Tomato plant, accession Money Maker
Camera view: horizontal (90 deg, fisheye); turntable rotation: 270 degrees
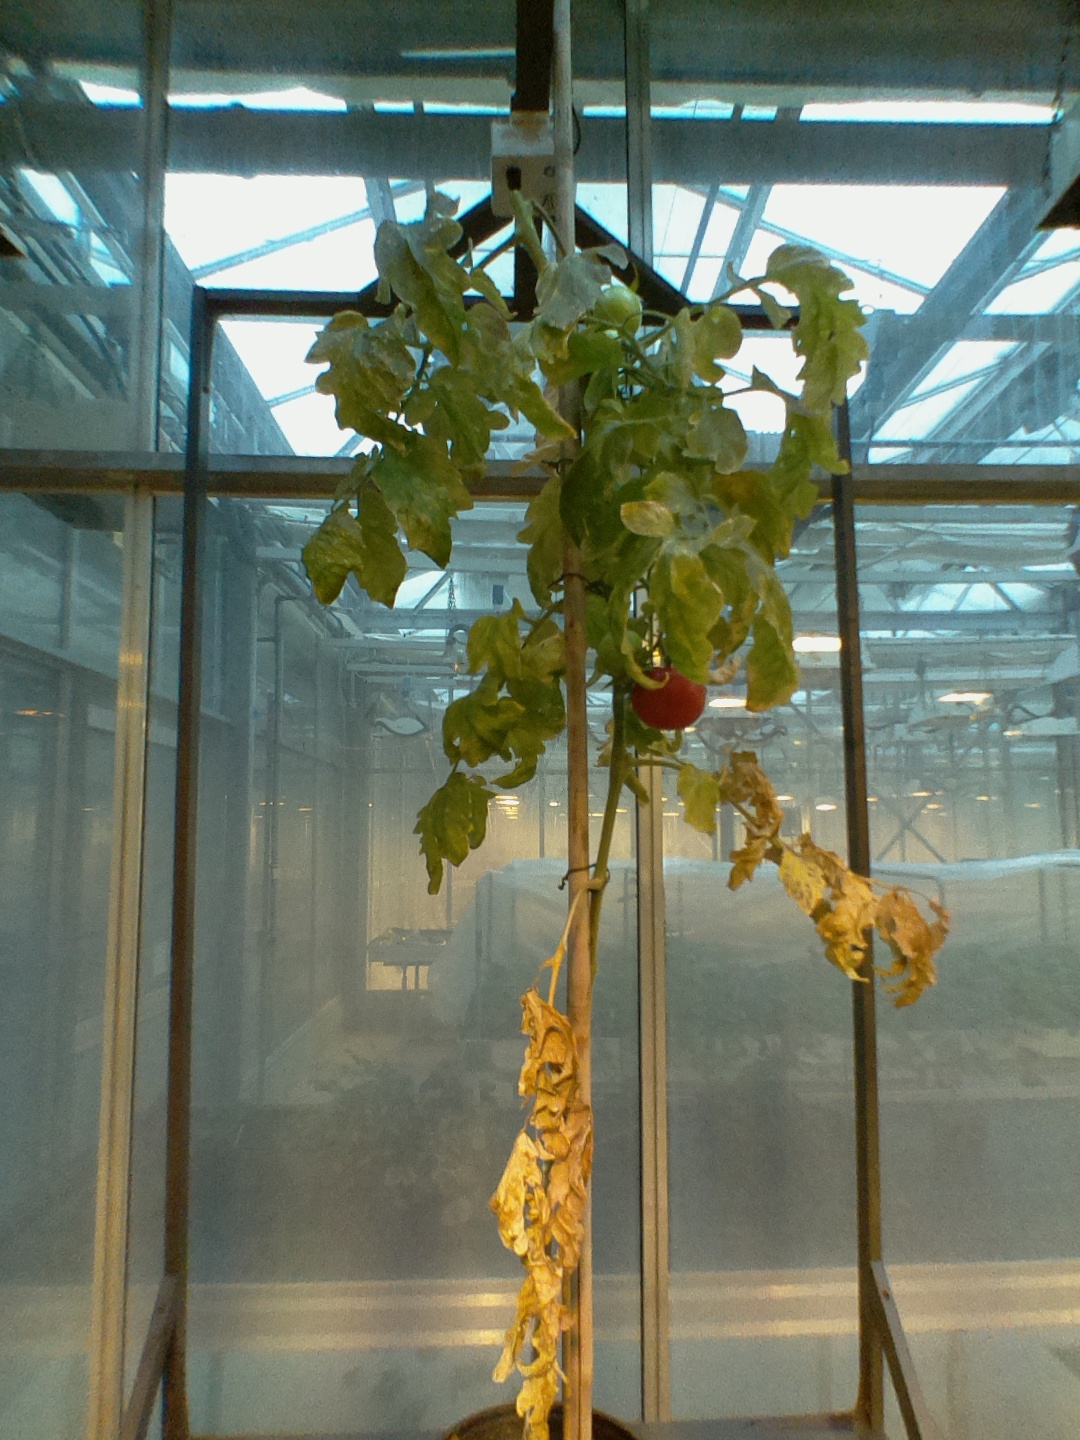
BBCH growth stage 81: 10%-20% of fruits show typical fully ripe color